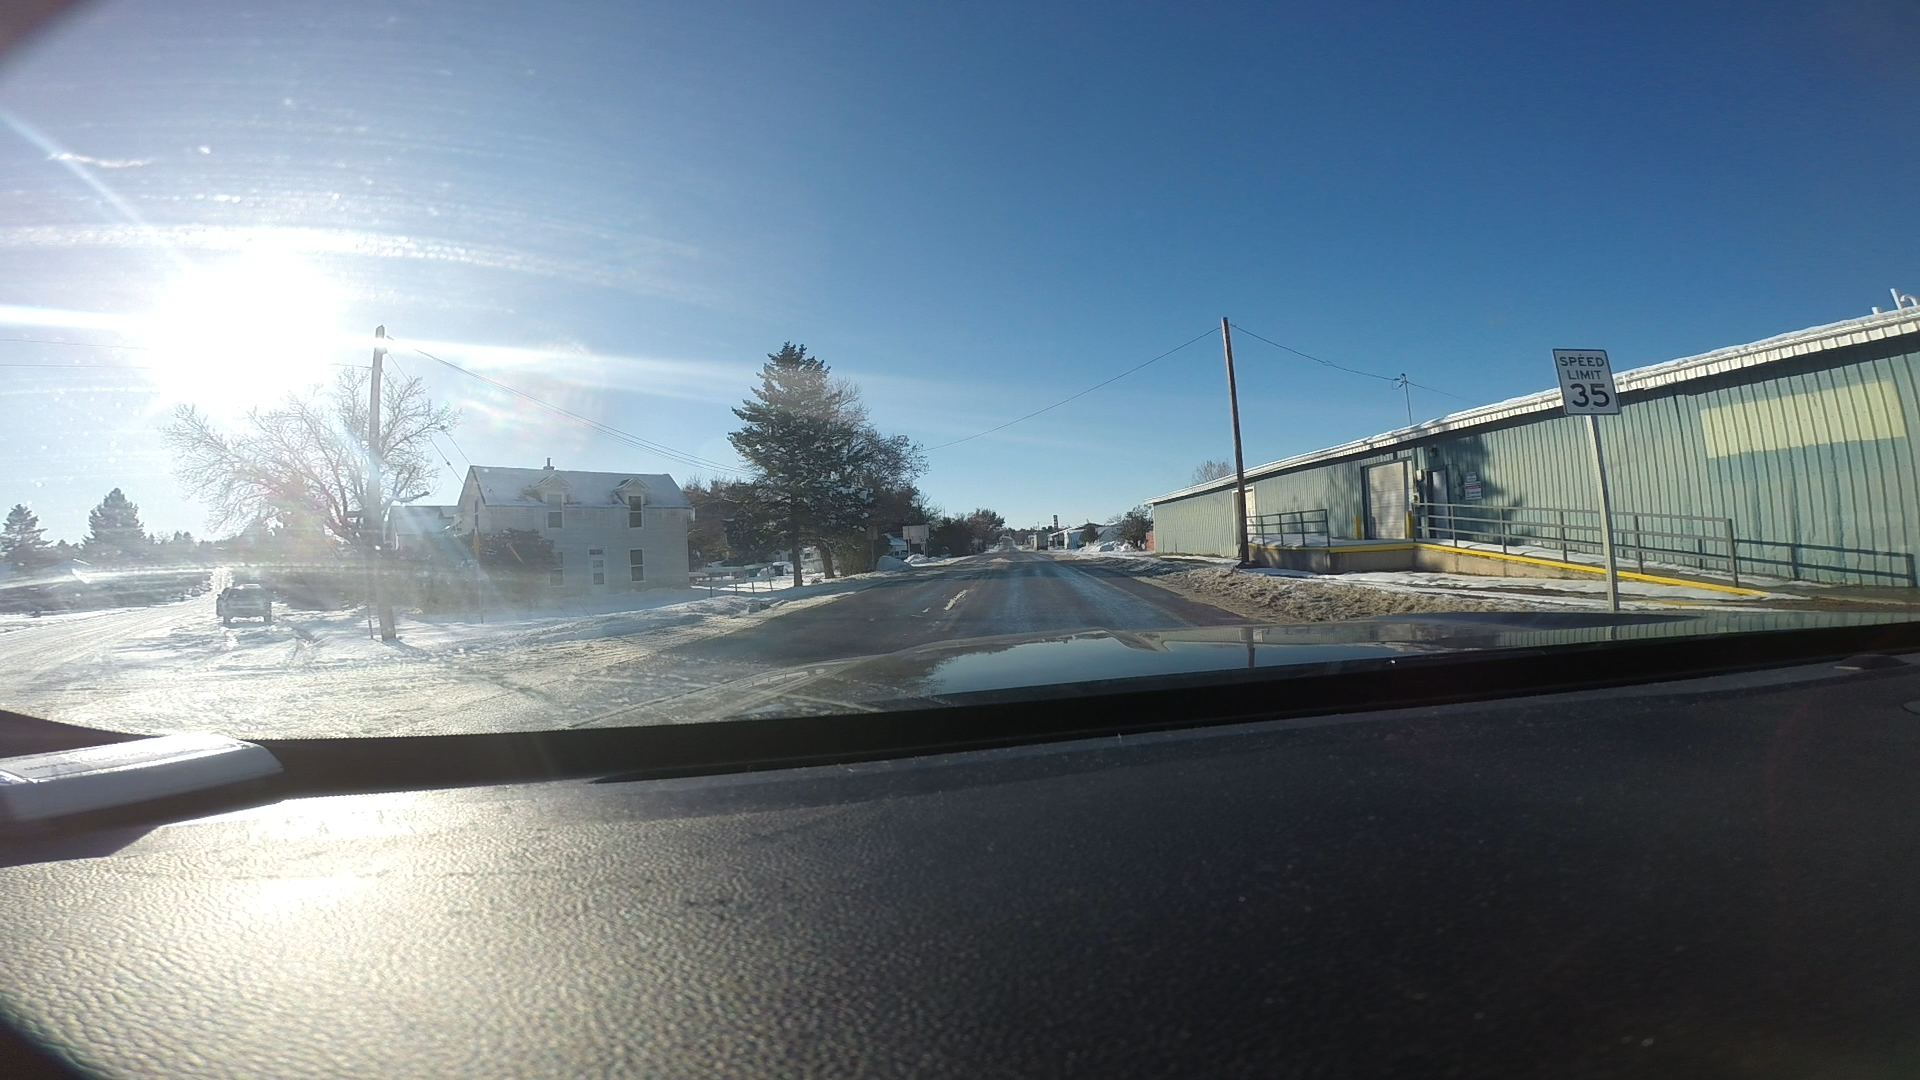
Speed limit sign label: mph35